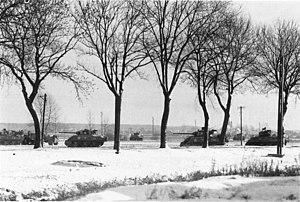
Drusenheim est une commune française située dans le département du Bas-Rhin, en région Grand Est.
La bataille d'Alsace ou campagne d'Alsace est l'ensemble des opérations militaires ayant abouti à la libération de l'Alsace par les Alliés, principalement français, durant la période comprise entre le mois de novembre 1944 et celui de mars 1945.
L'opération Nordwind était une des dernières offensives militaires de la Wehrmacht sur le front de l'Ouest durant la Seconde Guerre mondiale. Elle eut lieu du 31 décembre 1944 au 25 janvier 1945 en Alsace du nord et en Lorraine.